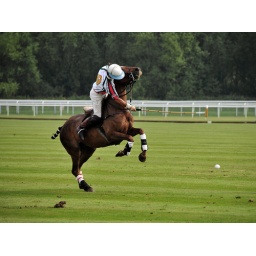
Polo player hits ball with mallet as horse jumps. Polo match in Chester